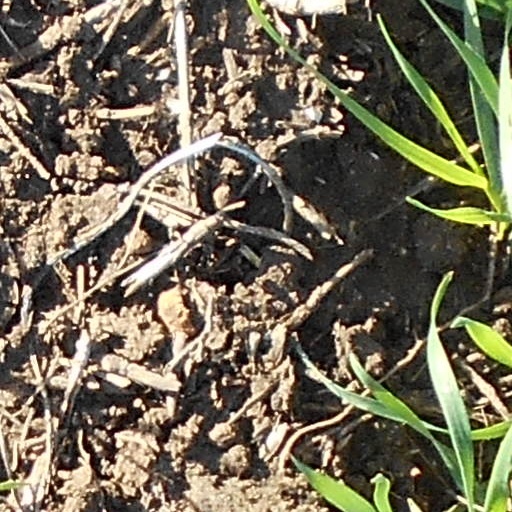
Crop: wheat